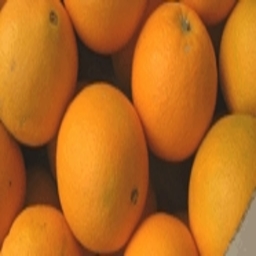
Label: Orange